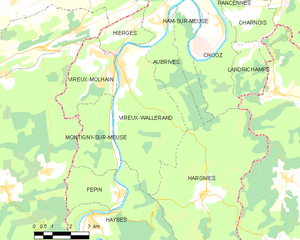
Carte des communes françaises: Vireux-Wallerand